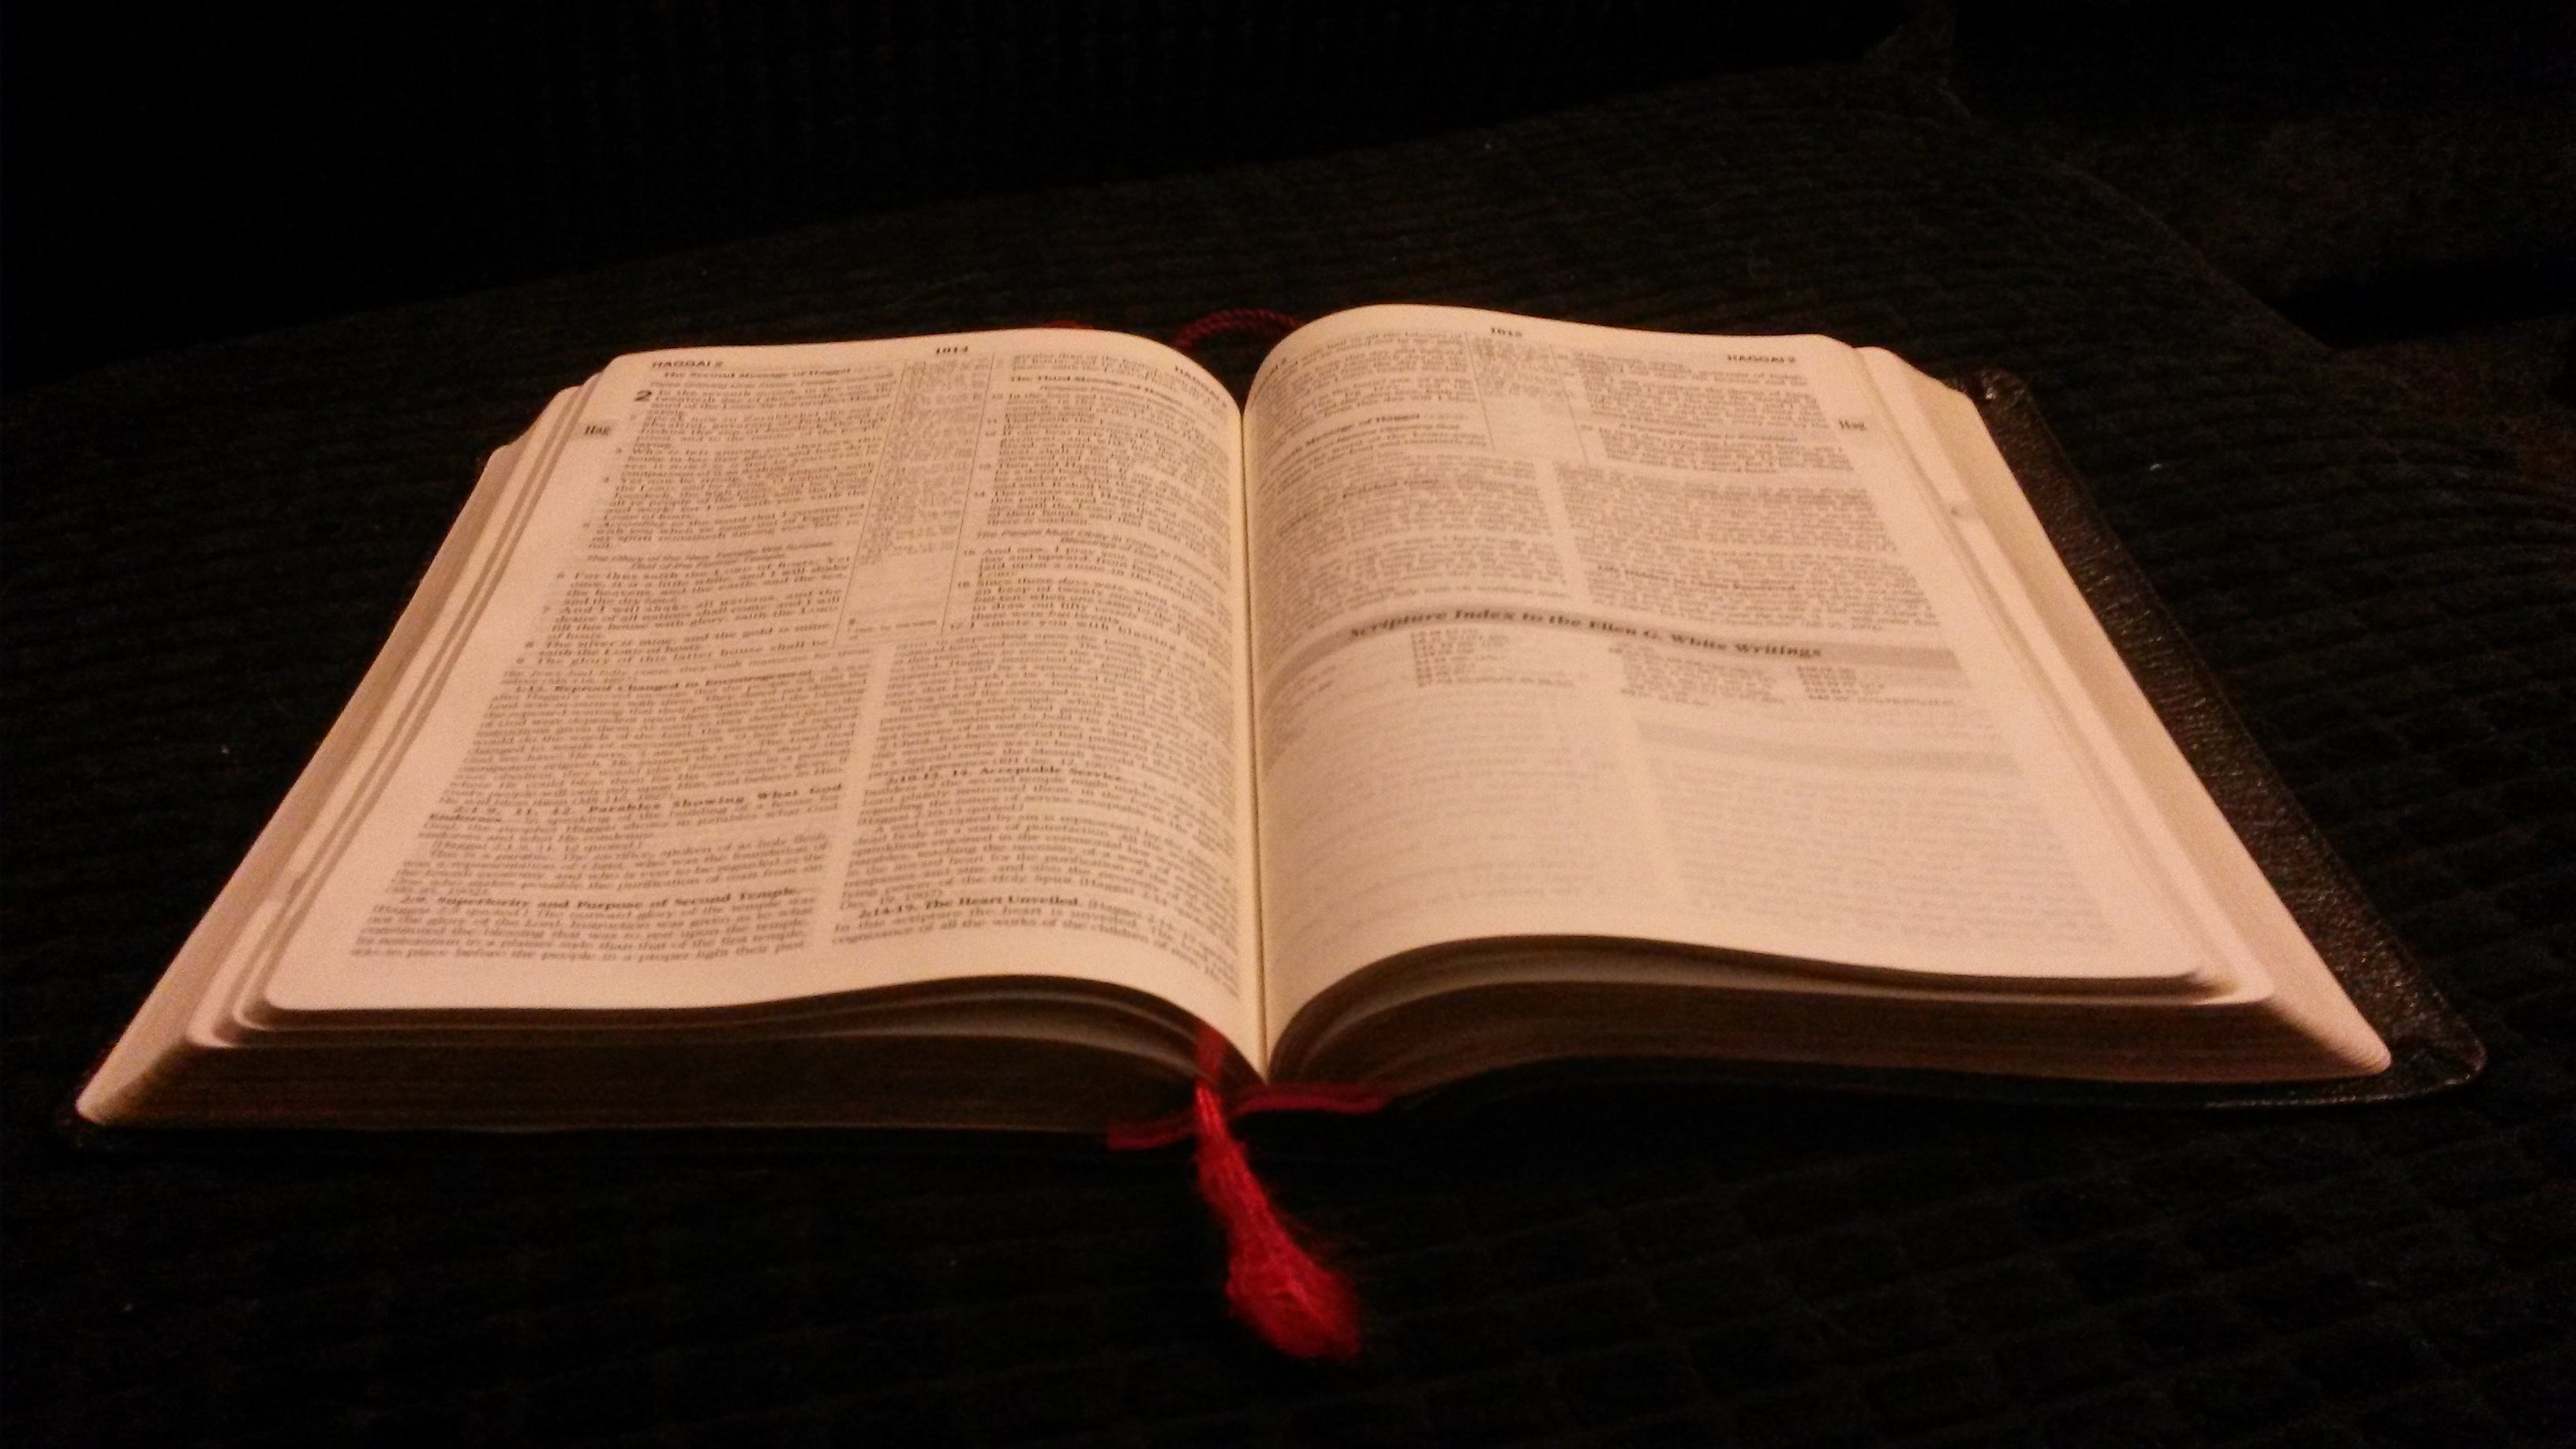
writing, book, word, wood, religion, bible, scripture, religious, art, text, faith, jesus, christianity, worship, holy, shape, god, jesus christ, belief, word of god, open bible, bible study